Battle of the Alma

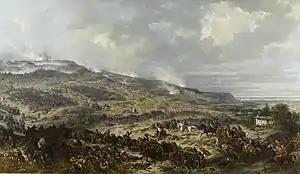
French troops at the Battle of the Alma

By mid-morning, the allied army was assembling on the plain, the British on the left of the Sevastopol Road, the French and the Turks on the right, stretching out towards the coast. According to the plan that the allies had agreed upon the day before, the two armies were to advance simultaneously on a broad front and try to turn the enemy's flank on the left further inland. At the final moment, Raglan decided to delay the British advance until the French had broken through on the right; the troops were ordered to lie on the ground, within range of the Russian guns, in a position from which they could scramble to the river when the time was right. They lay there from 13:15 to 14:45, losing men as the Russian gunners found their range.